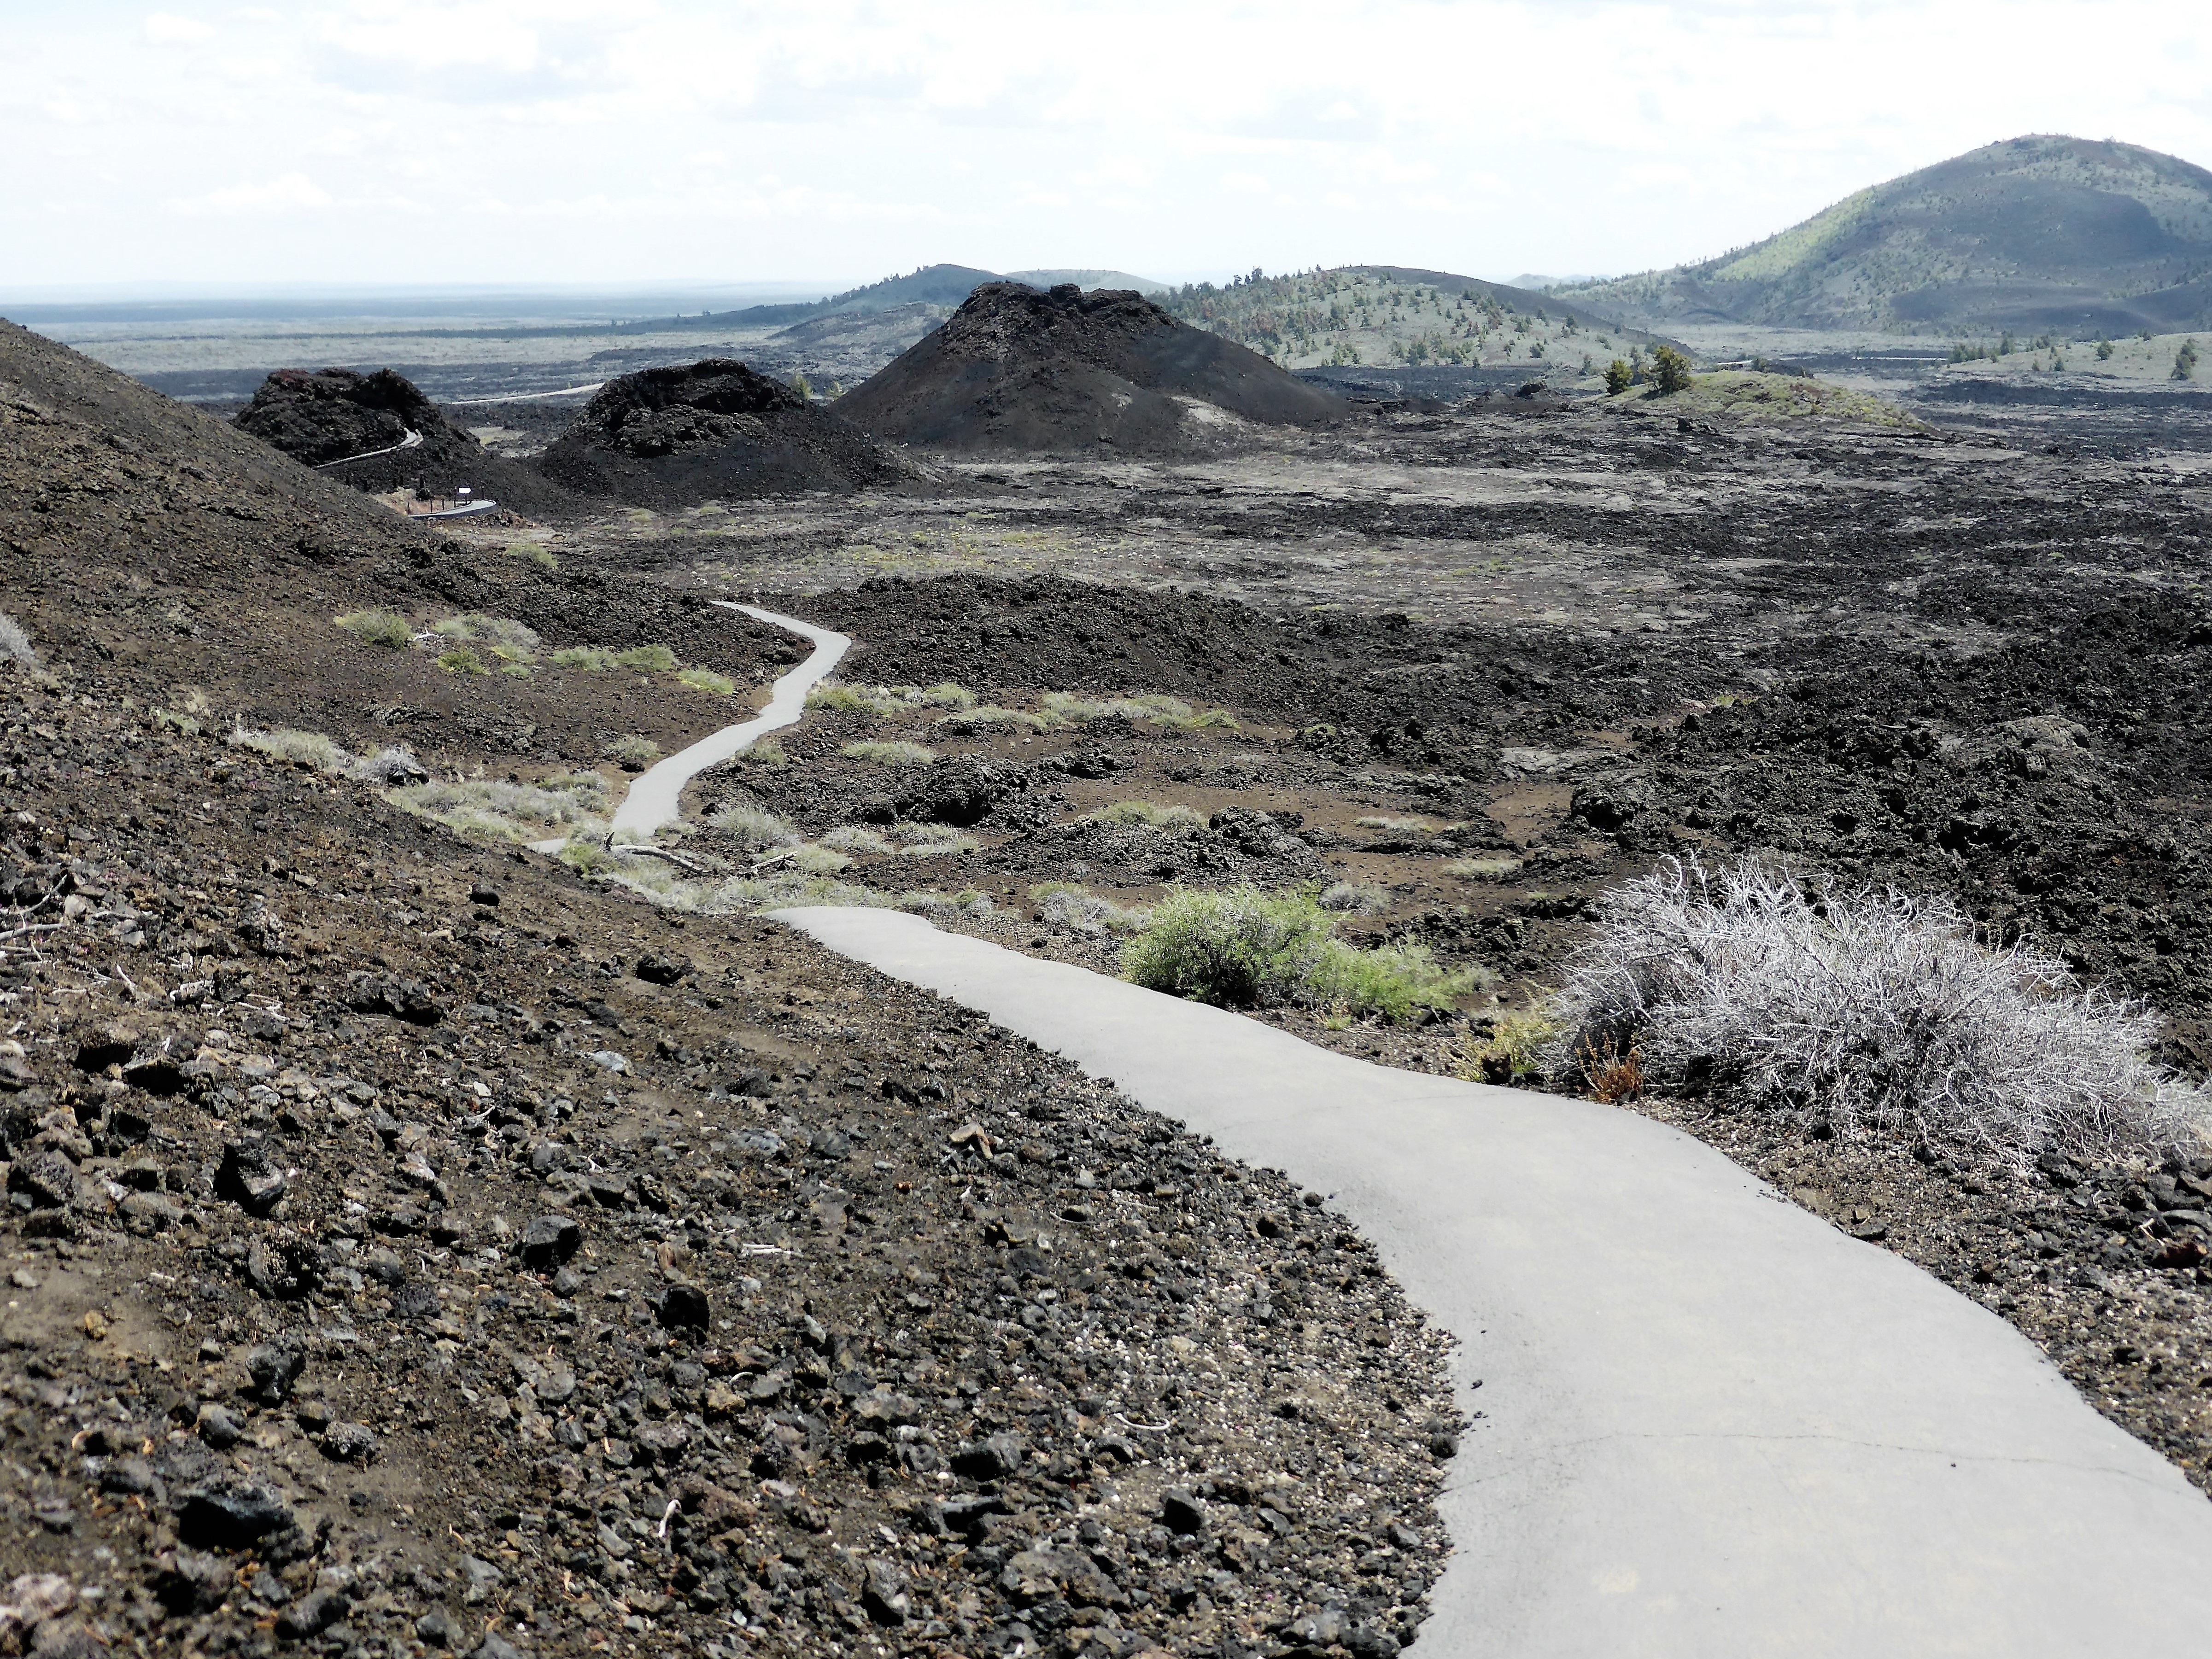
landscape, nature, rock, mountain, trail, valley, usa, soil, national park, ridge, geology, badlands, plateau, lava, fell, grit, tundra, moraine, craters of the moon, landform, mountain pass, geographical feature, geological phenomenon